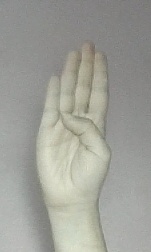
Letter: kaaf